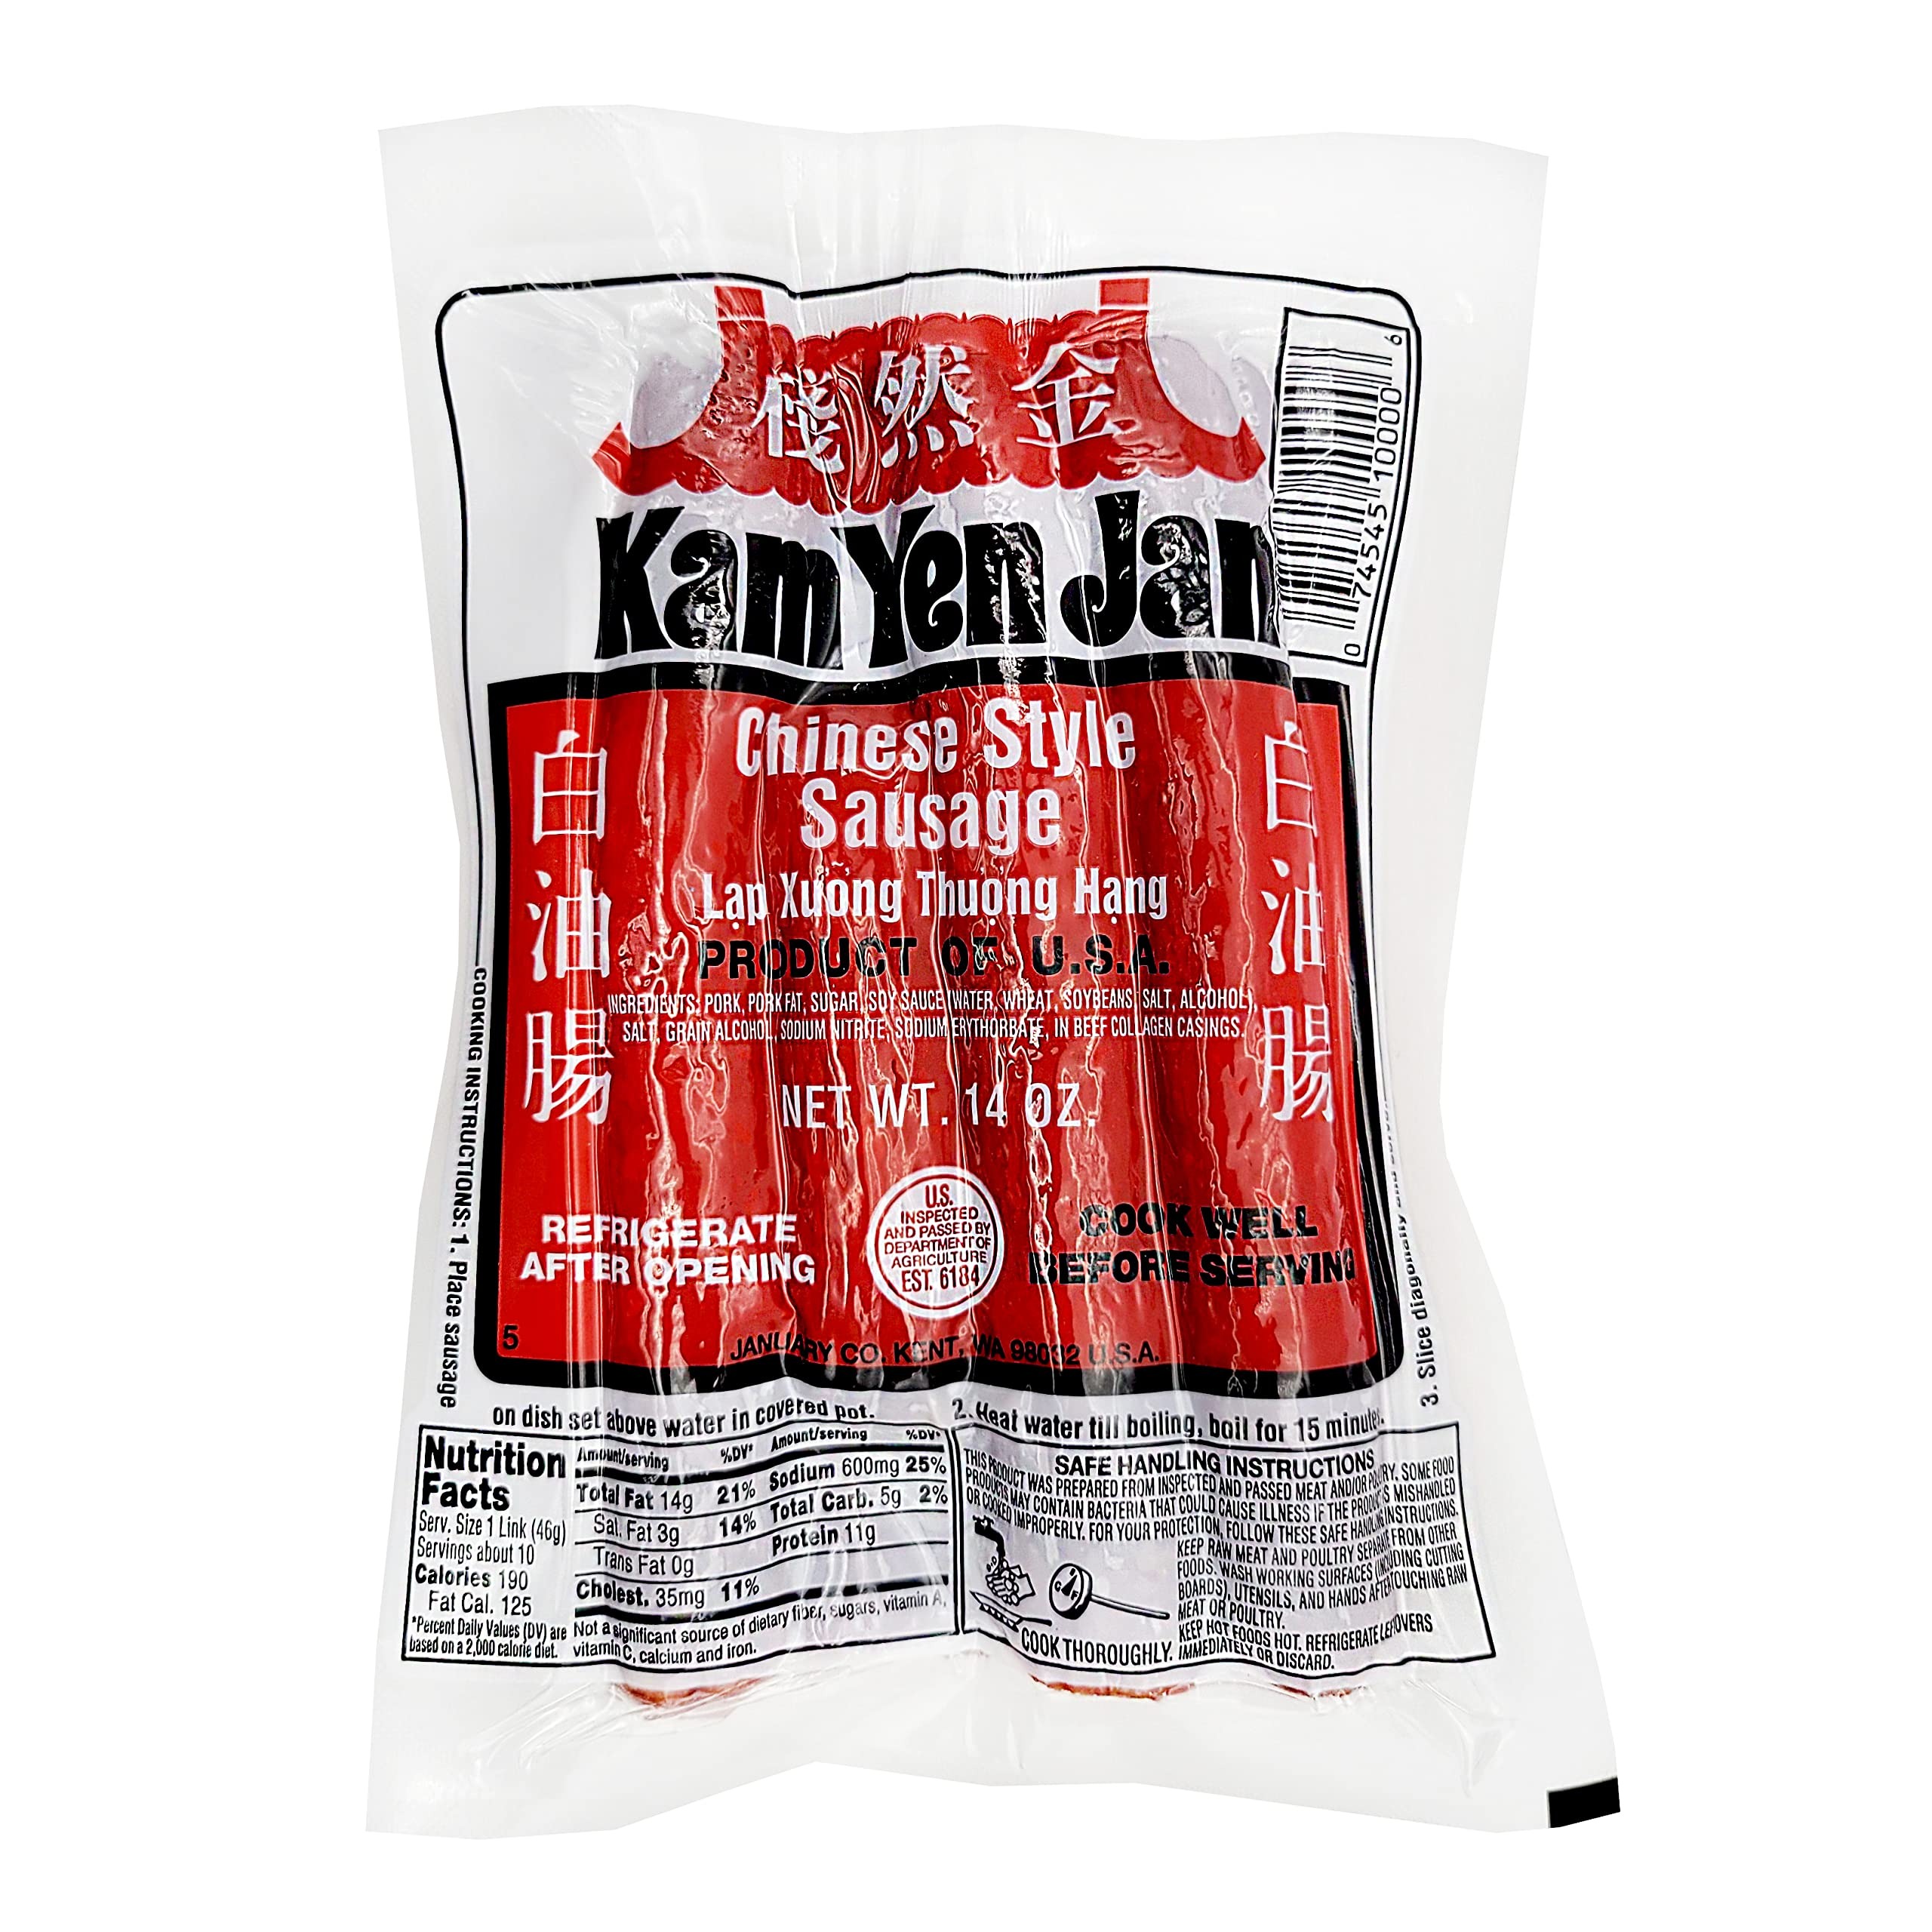
Item Name: Chinese Style Sausage (Lap Xuong Thuong Hang) - 14oz [Pack of 1]
Bullet Point: Kam Yen Jan Chinese Style Sausage in 14oz (400g) pack. Cooked well before serving. Refrigerated after opening. USDA Approved - inspected and passed by department agriculture Est 6184. Product of USA.
Value: 14.0
Unit: Ounce

Price: 6.825